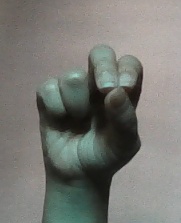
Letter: gaaf